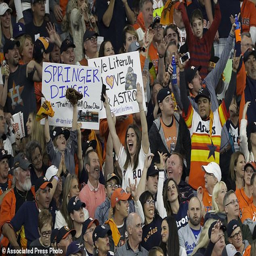
fans cheer during the sixth inning of game .